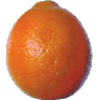
Label: tangelo